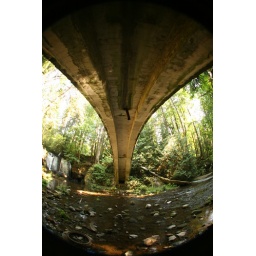
now its just water under the bridge